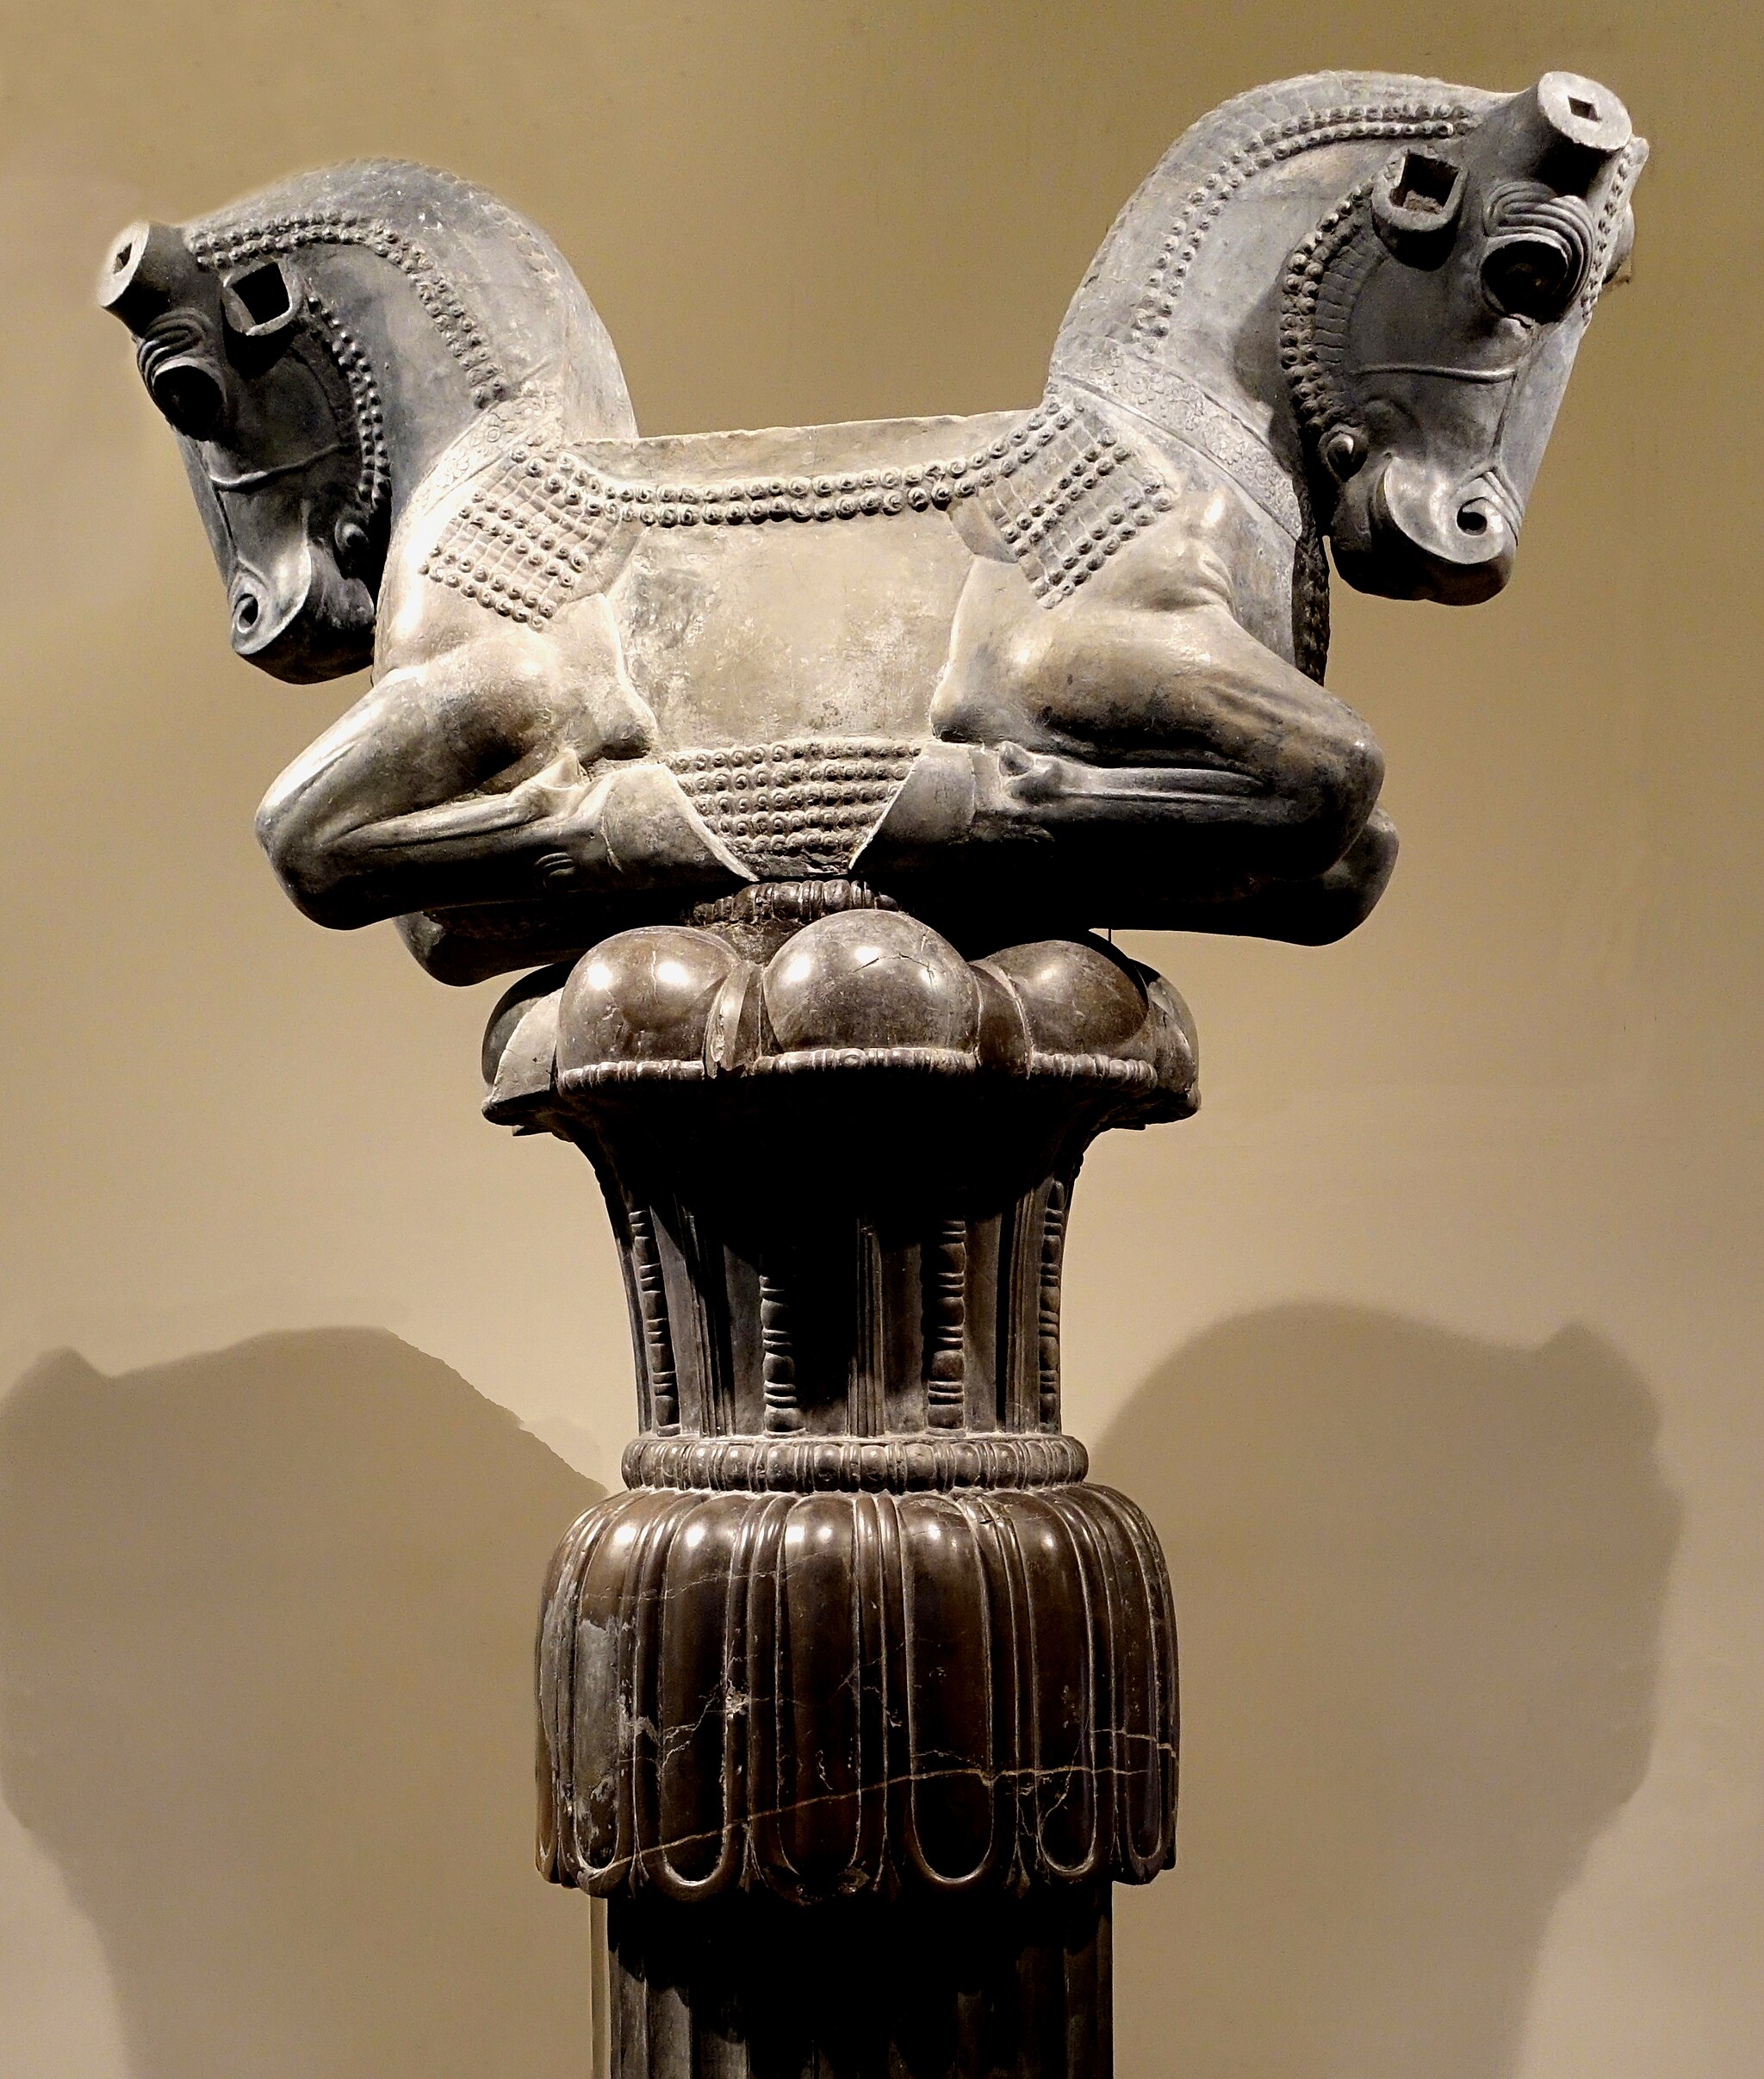
Title: Achaemenid capital Persepolis
Description: Achaemenid capital Persepolis
Date: 2018-06-23
Categories: CC-Zero, Capitals (architecture) in Persepolis, Double Bull Capital (Oriental Institute, Chicago)